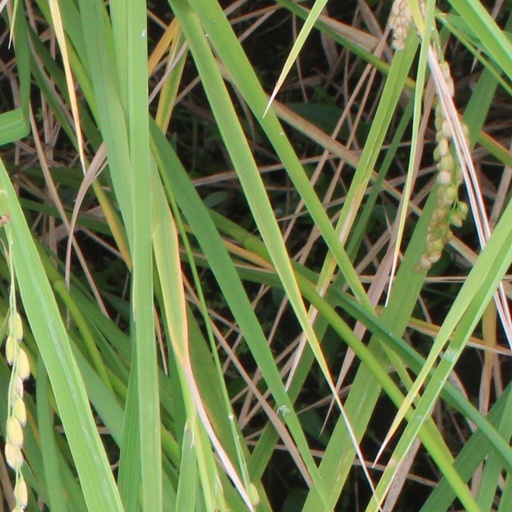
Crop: rice